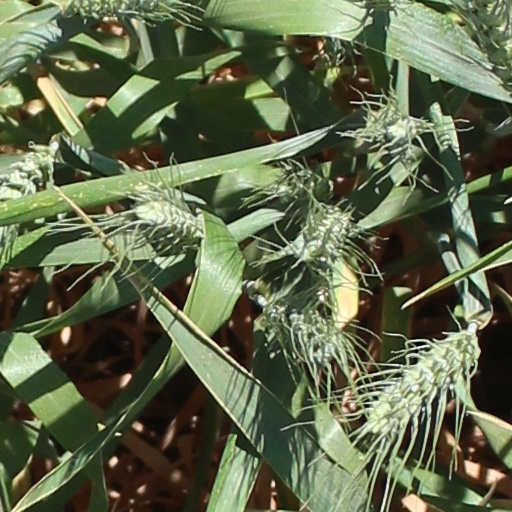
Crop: wheat